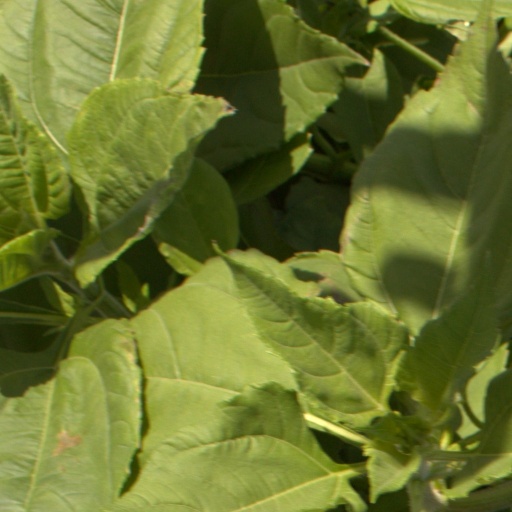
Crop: Jerusalem artichoke